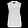
Label: Shirt